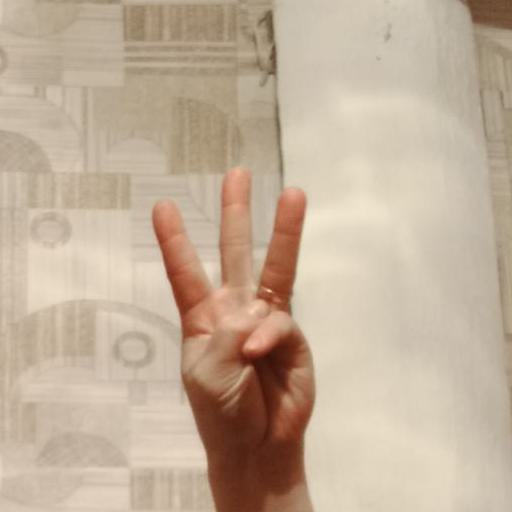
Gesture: three